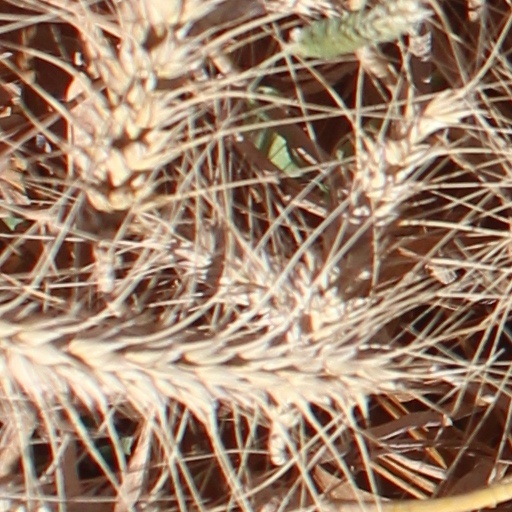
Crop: wheat